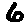
Label: 6